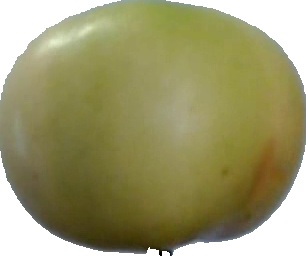
Label: apple_6